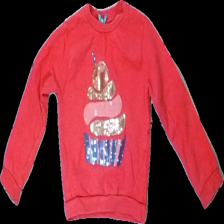
View: front
Type: Sweater
Category: Children
Brand: Not in the list
Brand text on label: Emoi
Colors: Red, Blue
Material: 65% cotton, 35% polyester
Cut: Regular, C-collar
Season: All
Stains: Minor
Price range: <50
Recommended usage: Export